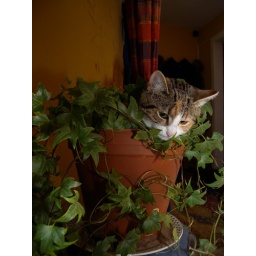
Minette in flower pot II